Ronja Endres

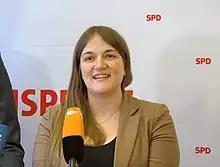
Ronja Endres in 2023

Ronja Endres (born 1986) is a German politician of the SPD of Bavaria. She has been chairwoman of the Bavarian SPD since 24 April 2021 in a dual leadership with Florian von Brunn.